Castilleja levisecta

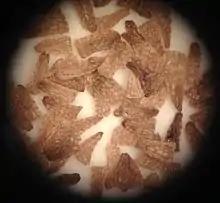
Seeds of putative "Castilleja levisecta" × "Castilleja hispida" hybrid

The grassland habitats in which golden paintbrush grows have traditionally undergone periodic wildfires, and the golden paintbrush appears to thrive in this fire regime, possibly because fires clear out taller vegetation that would otherwise compete with it, or provide it nutrients in the ash. Fire frequency may also have effects on golden paintbrush's defensive phytochemistry.